Art Deco in Mumbai

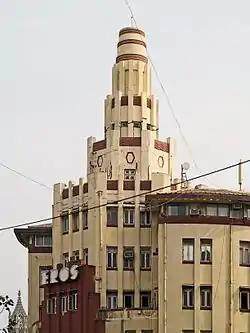
Eros Cinema (1938)

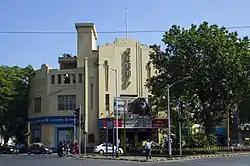
Regal Cinema

Rounded corners and streamlined designs influenced by the design of airplanes, ships, trains, and automobiles in the early 20th century, made buildings appear aerodynamic, fast, futuristic and sleek. This was done with the intention to make Art Deco buildings appear modern and sophisticated.